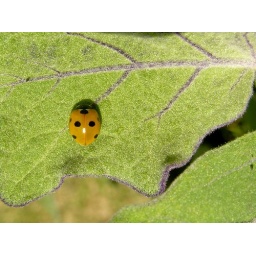
on one of the fruit plants in my garden